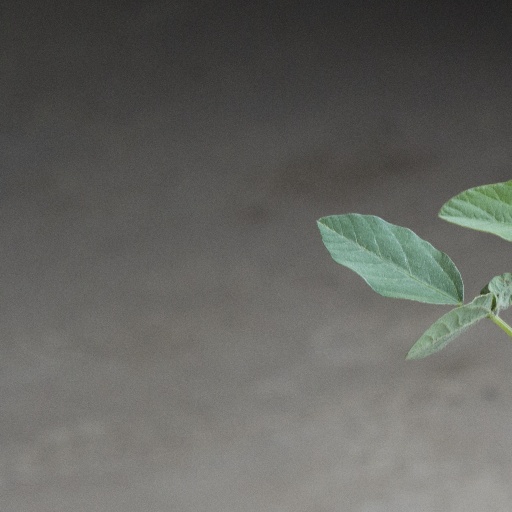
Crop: soybean